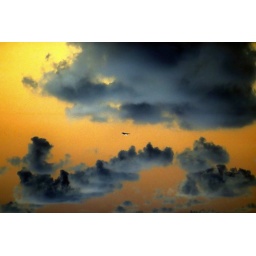
tiny plane flying in negative sky